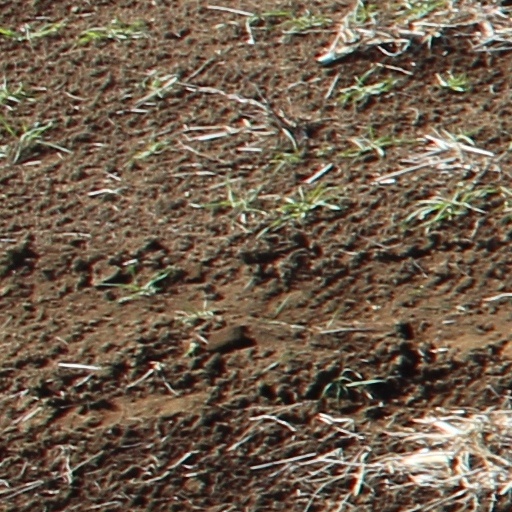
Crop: wheat